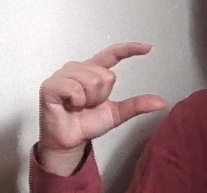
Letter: dal